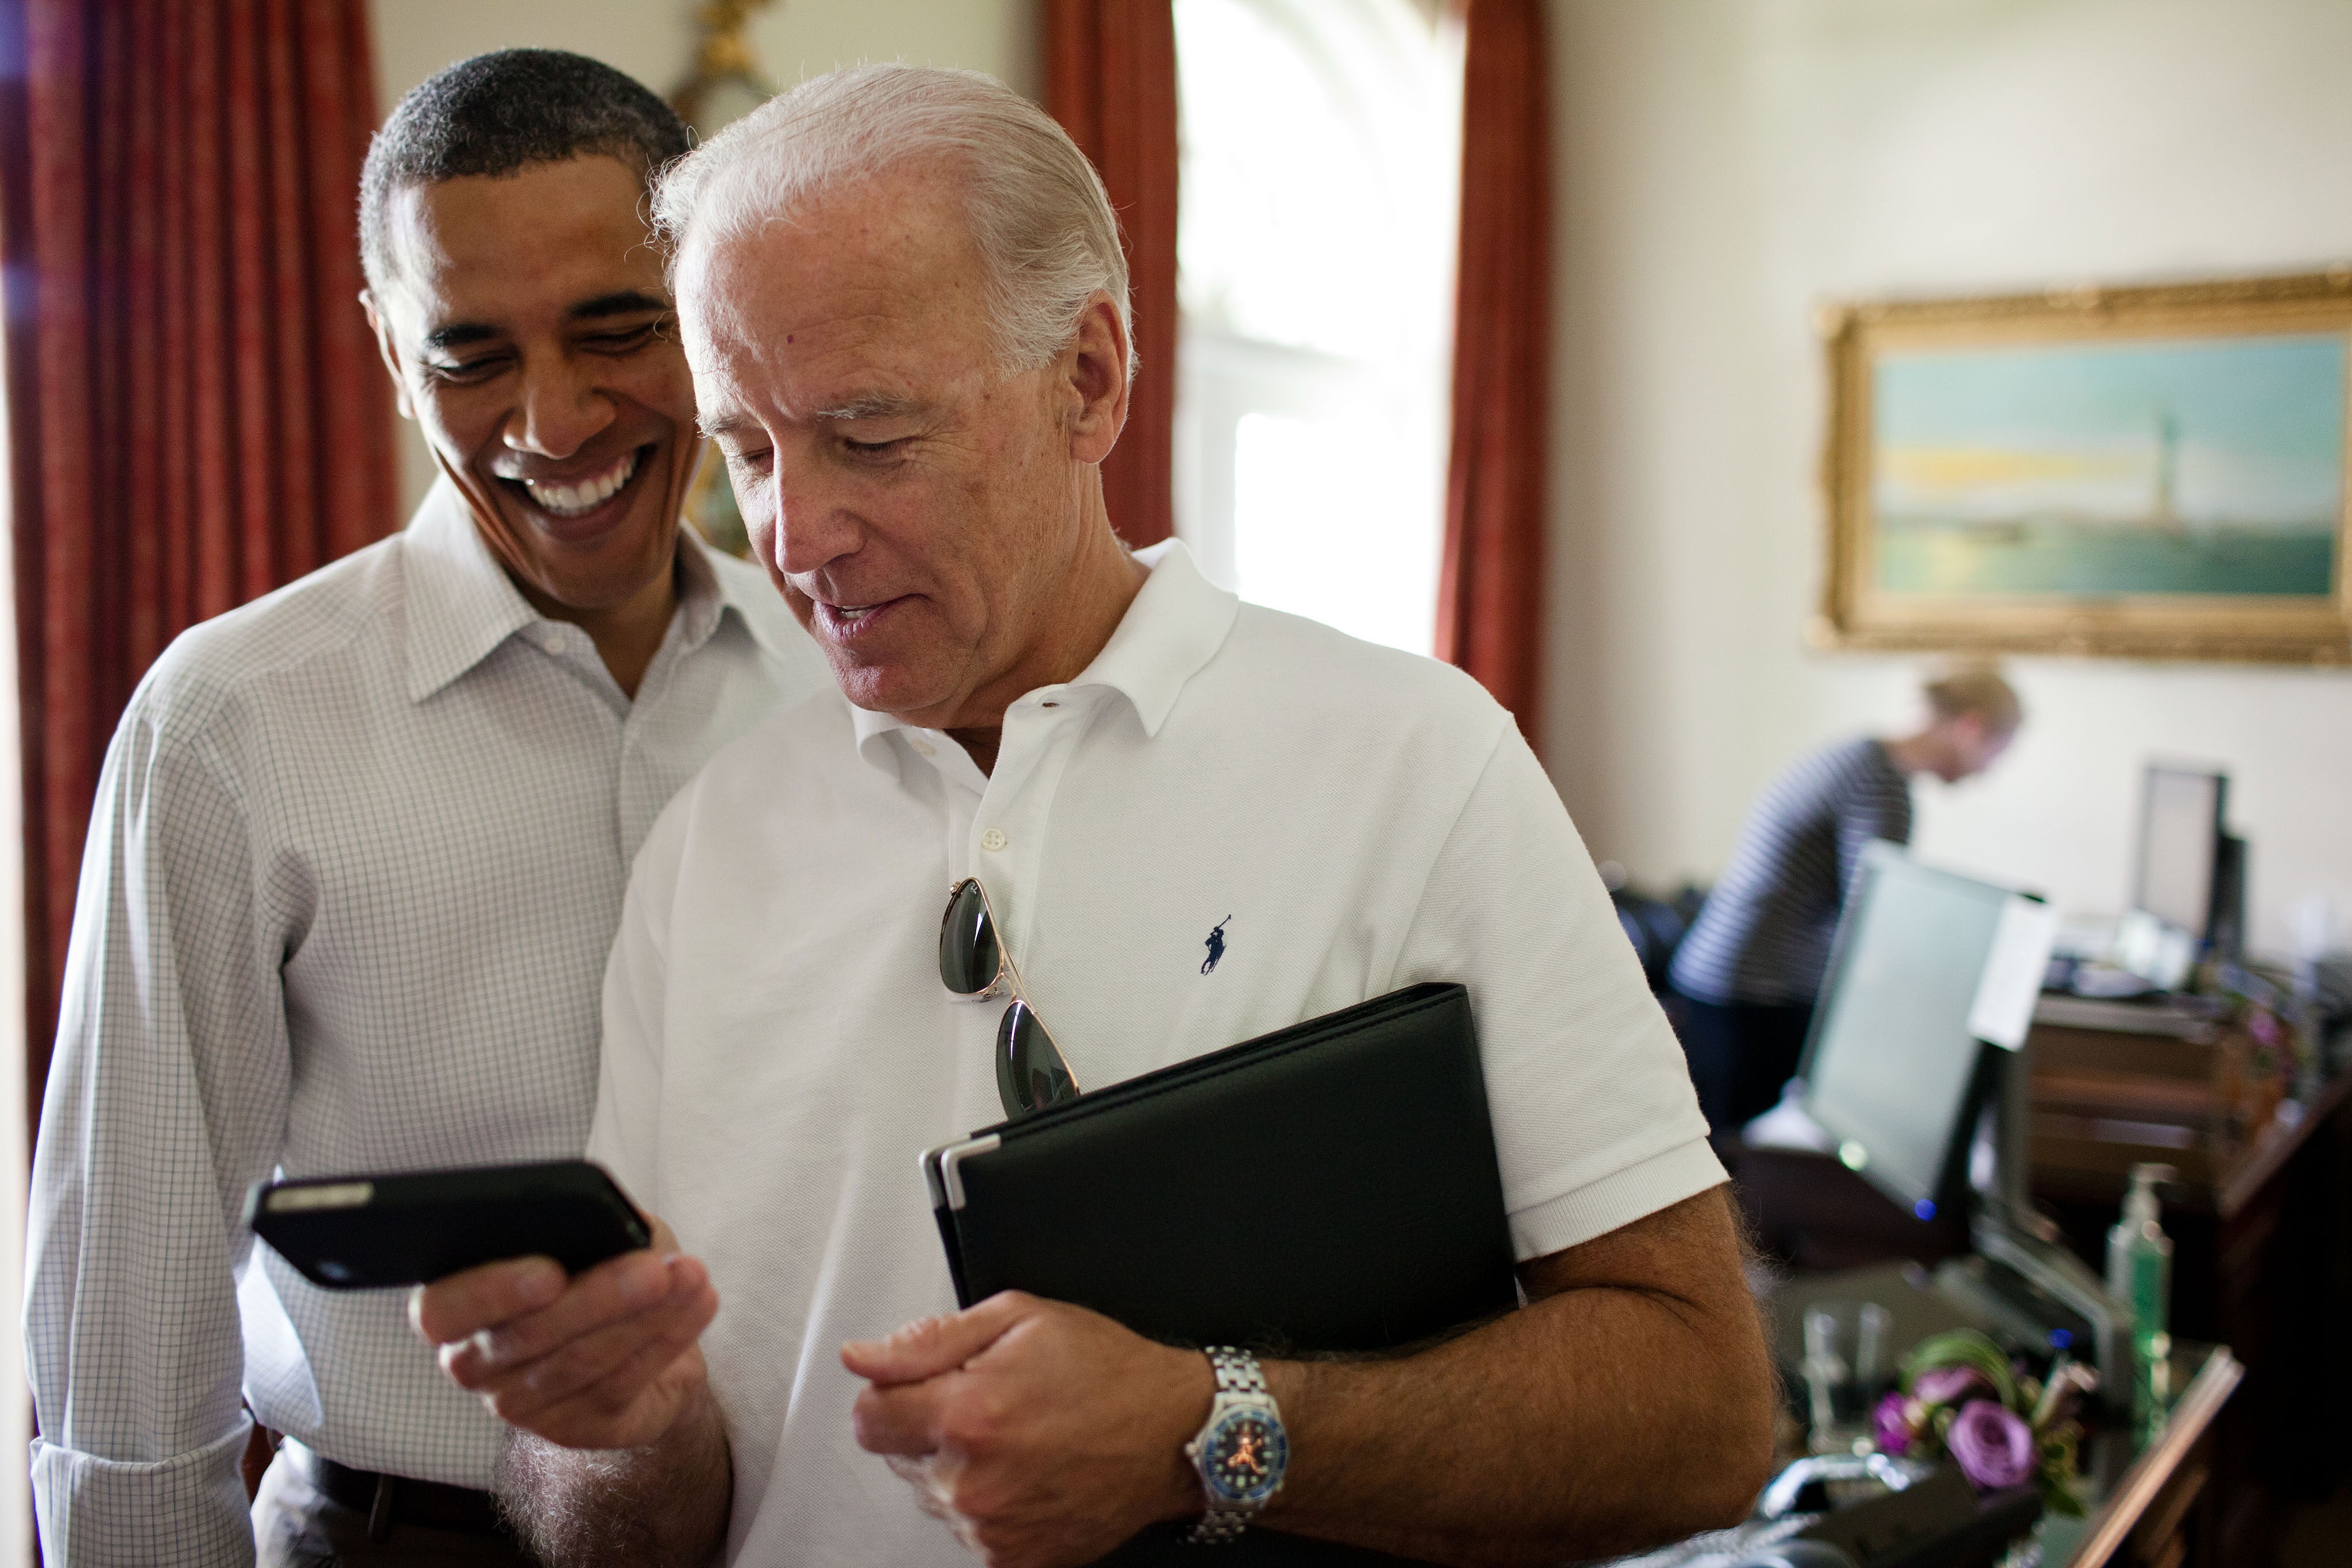
iphone, desk, computer, man, person, woman, keyboard, technology, tablet, phone, communication, professional, business, smile, white house, united states, wallpaper, pc, and, relaxed, screens, businessmen, secretary, portable, barack obama, business man, transaction, ephone, president of the united states, joe biden vice president, oval office